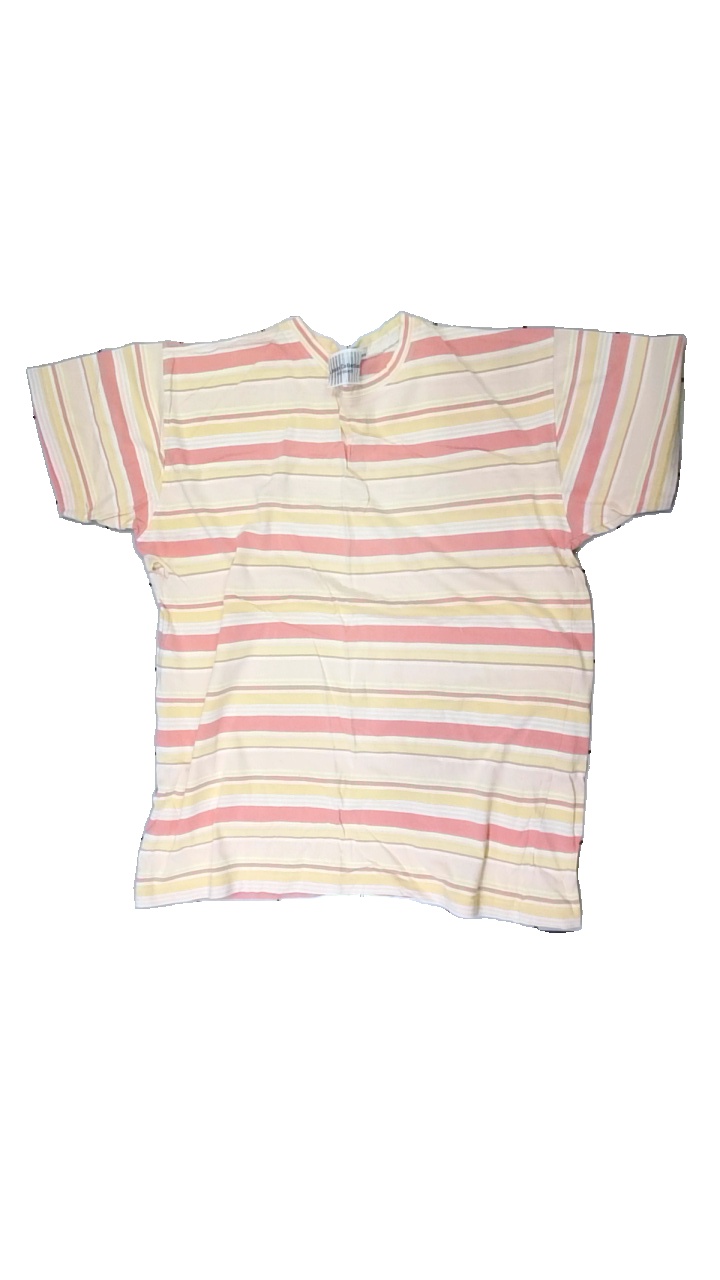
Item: T-shirt (Ladies)
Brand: Lindex
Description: randigt linne med hål överallt.
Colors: Yellow, Pink, White
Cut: Regular
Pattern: Striped
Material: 100% cotton
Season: All
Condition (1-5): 2
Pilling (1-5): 5
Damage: hål
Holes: Major
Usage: Energy Recovery
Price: <50